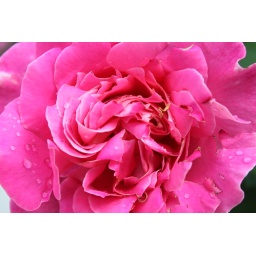
Someone told me there's a girl out there, with love in her eyes and flowers in her hair.